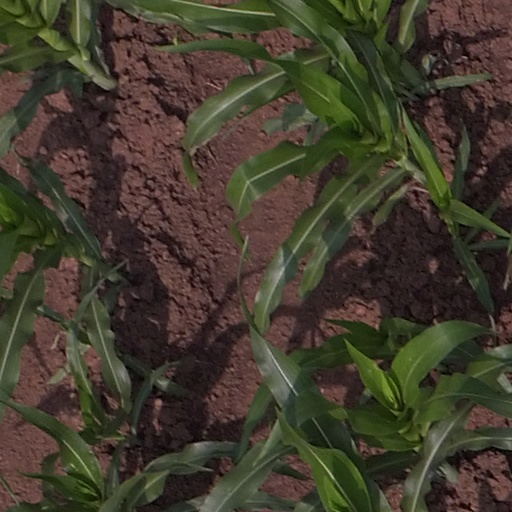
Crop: maize; corn